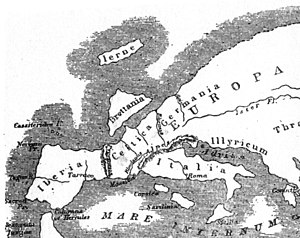
Strabon
Kort over Europa som det så ud ifølge Strabon
Strabon var en græsk historiker, geograf og filosof, som i dag bedst huskes for sit værk på 17 bind, Geografika. I det giver hans en uddybende beskrivelse af folk og steder fra forskellige regioner af tidens kendte verden.